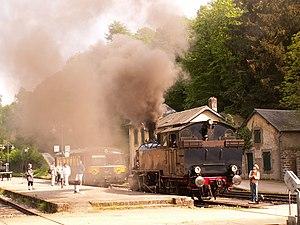
La locomotive à vapeur (type Kriegslok KDL-7, construite par Energie à Marcinelle - Belgique) et l'autorail VT 95, repeint en livrée belge (fantaisiste car ce matériel n'a jamais roulé en Belgique) par le Chemin de Fer à Vapeur des Trois Vallées. Photo prise à la gare du Fond-de-Gras, sur la ligne touristique du 'Train 1900"" (ex ligne industrielle luxembourgeoise des mines de fer du Prince Henry)."